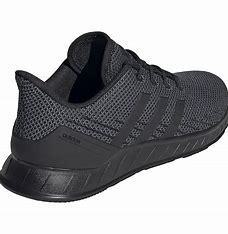
Brand: Adidas
Model: Questar Flow